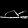
Label: Sandal